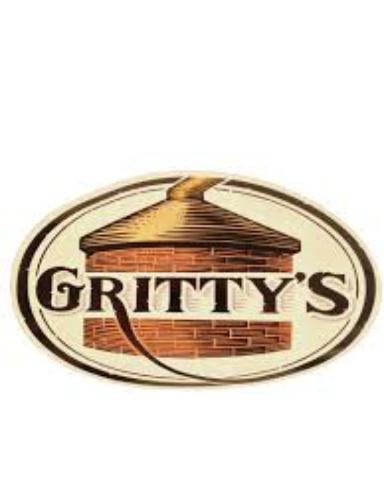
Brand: Gritty McDuff's
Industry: Food